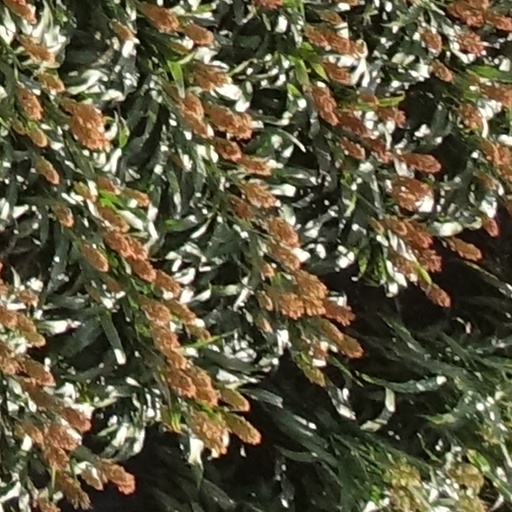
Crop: sorghum